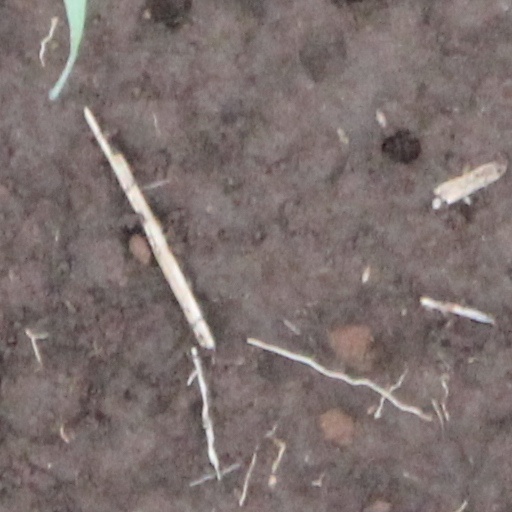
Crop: wheat